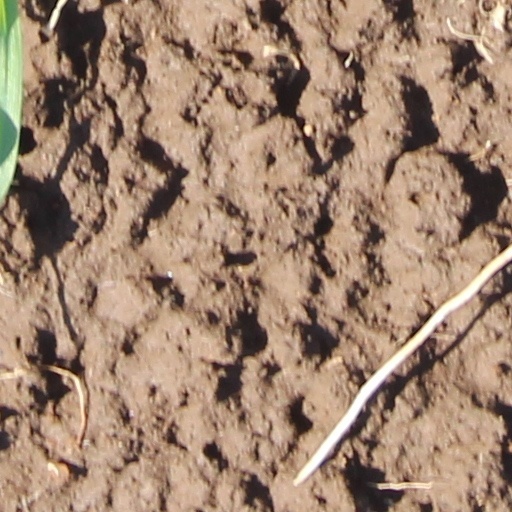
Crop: wheat